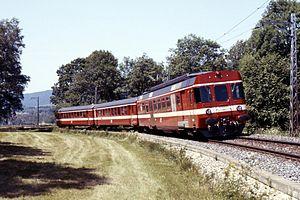
La Compagnie de chemin de fer Régional du Val-de-Travers est une ancienne entreprise suisse créée en 1881 et disparue, par fusion, en 1999.